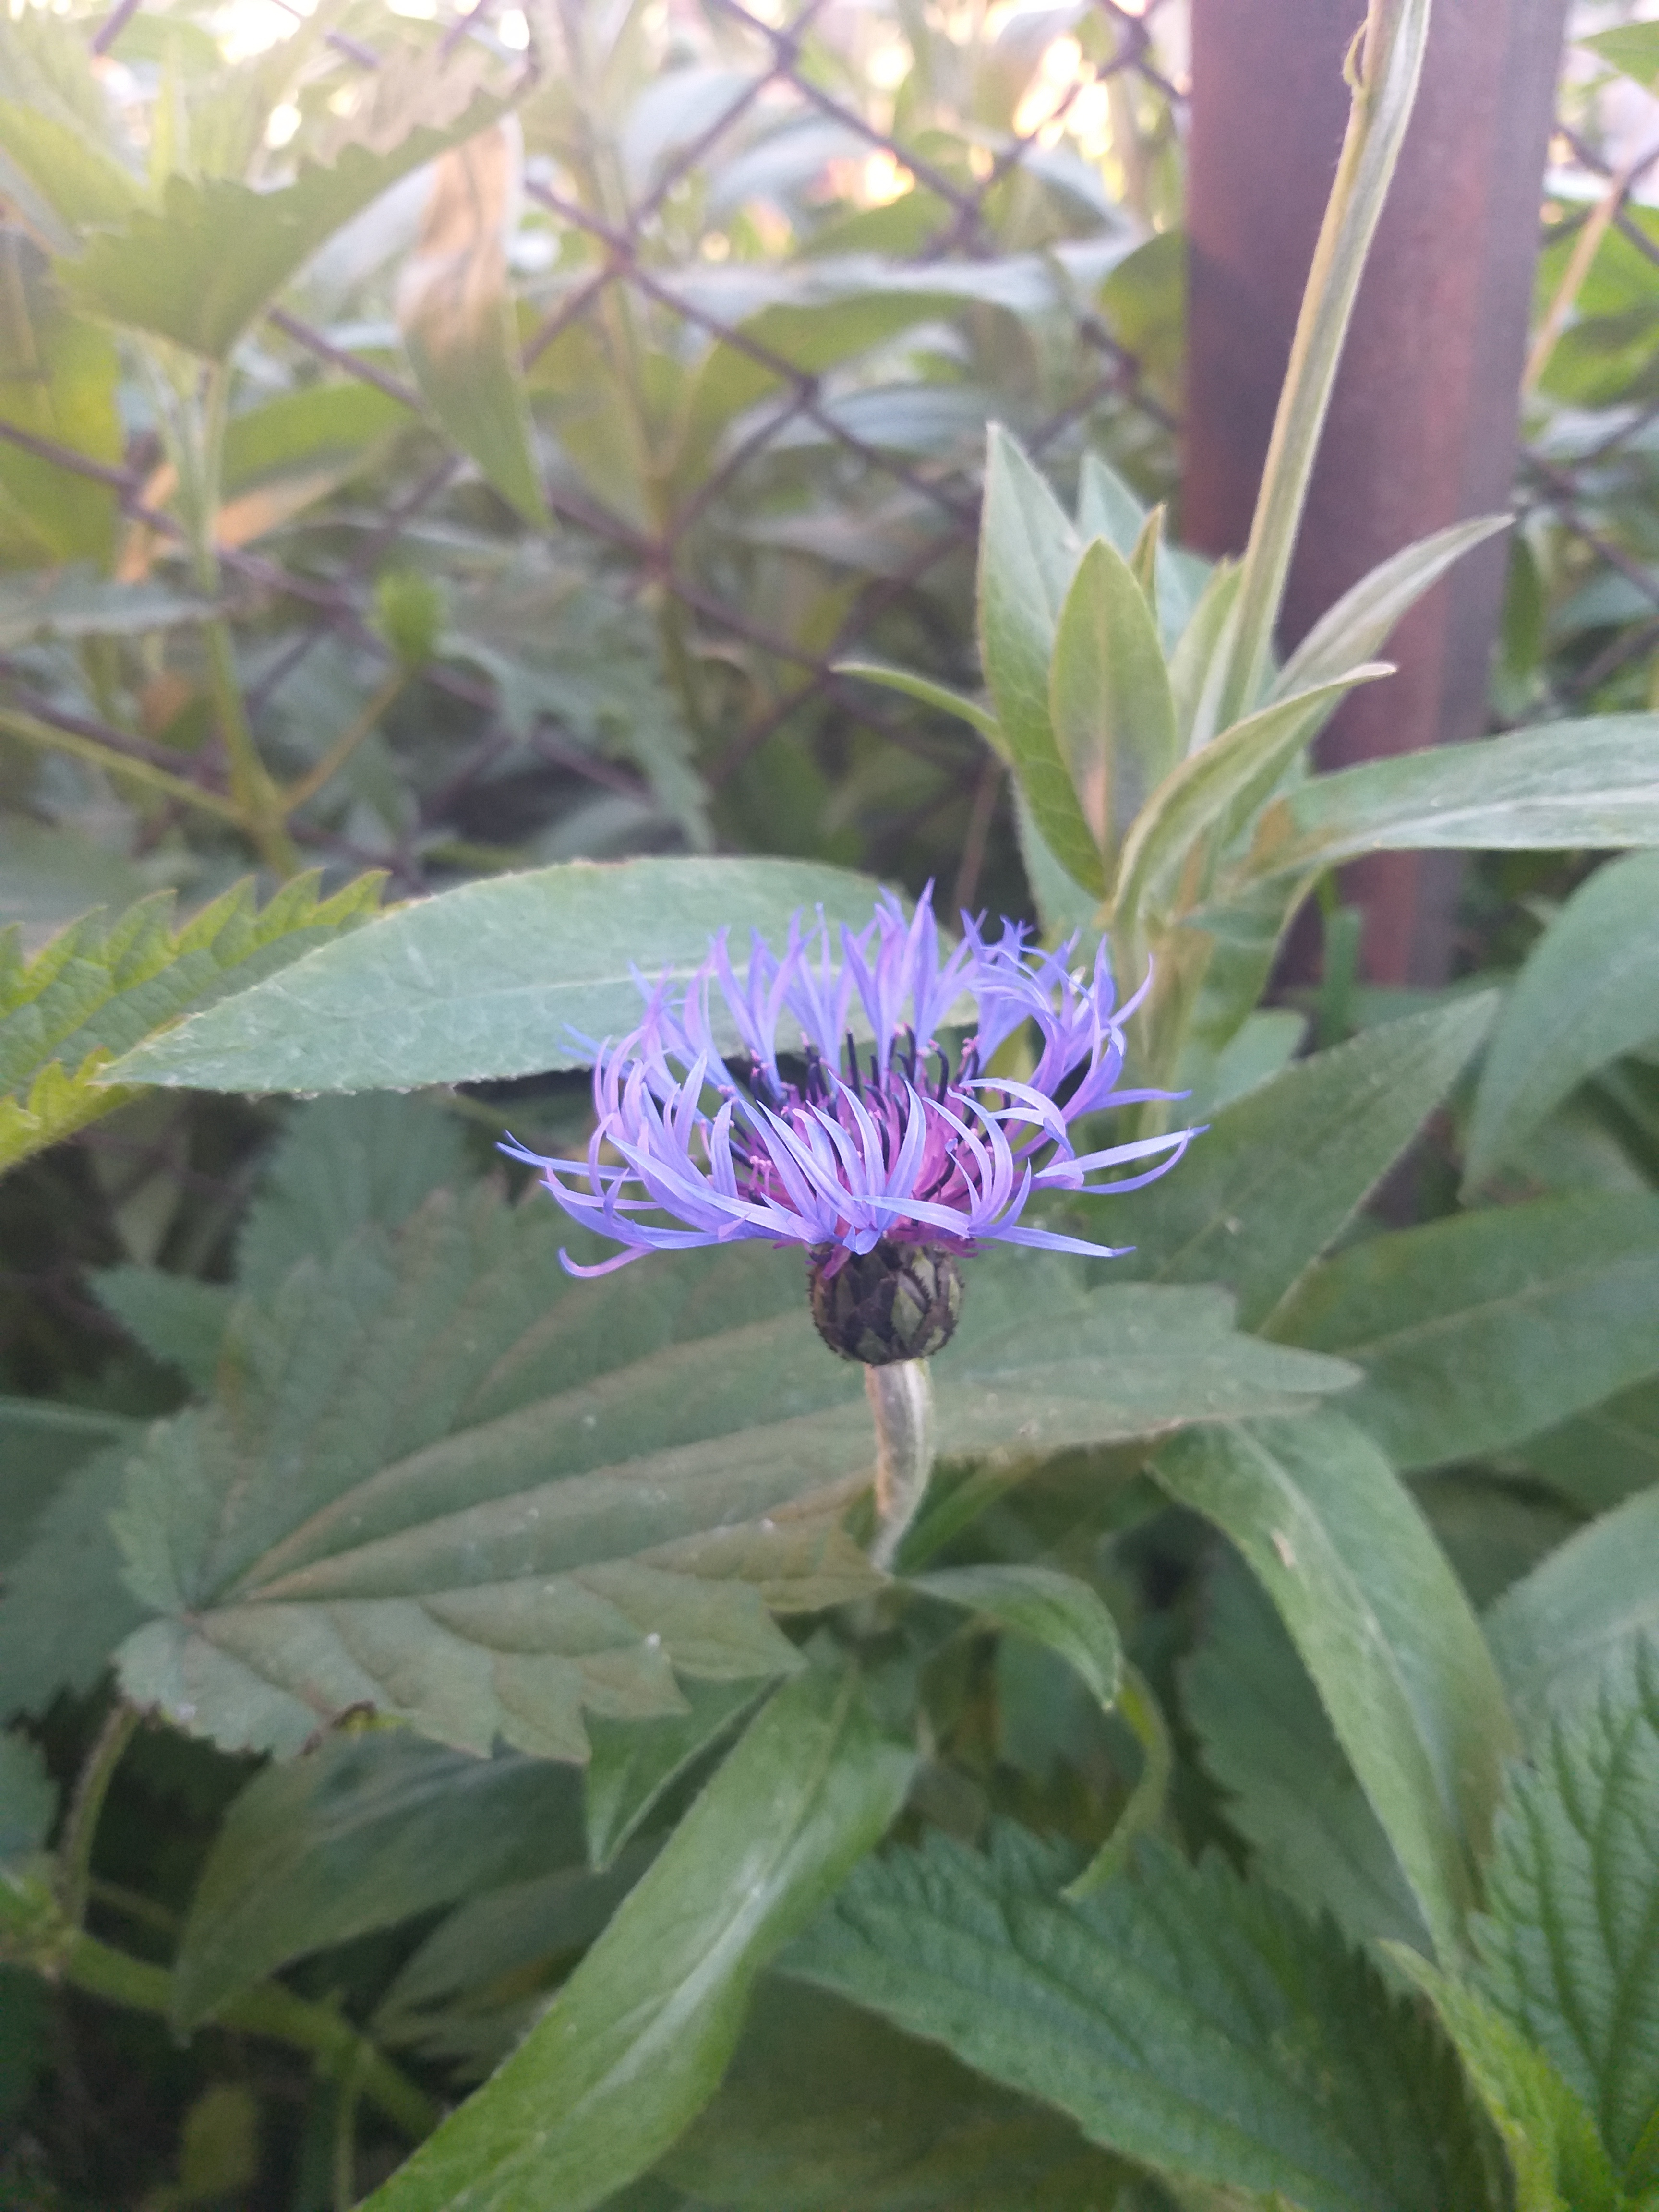
flower, cornflower, flowering plant, plant, leaf, passion flower, passion flower family, purple passionflower, ironweed, shrub, wildflower, perennial plant